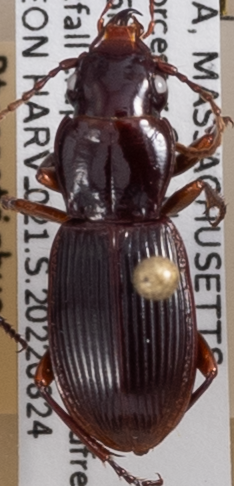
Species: Pterostichus rostratus
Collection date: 2022-08-24
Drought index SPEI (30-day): -1.578
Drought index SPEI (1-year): -1.01
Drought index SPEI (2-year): -0.454